Babcock Building, South Carolina State Hospital

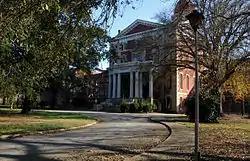

The Babcock Building is a historic structure located off Bull St. in Columbia, South Carolina. It was added to the National Register of Historic Places on October 30, 1981. The building was the second to house patients on the campus of South Carolina State Hospital, after the Mills Building proved to be insufficient in space to house its patients.